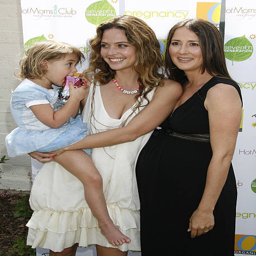
actor , philosopher and actor arrive .